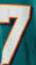
Number: 7